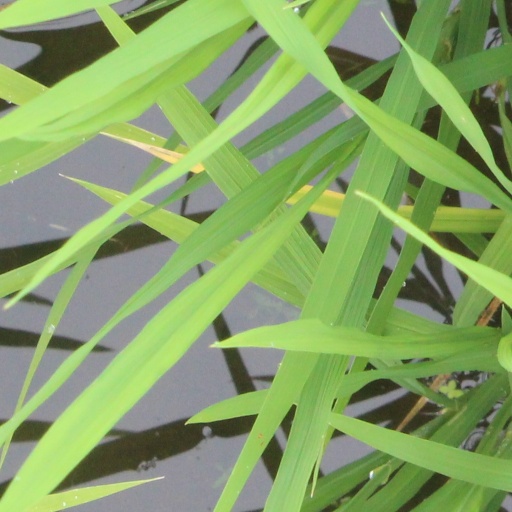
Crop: rice